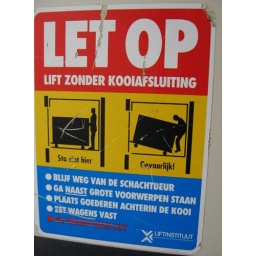
This is the warning sign in the elevator of our building